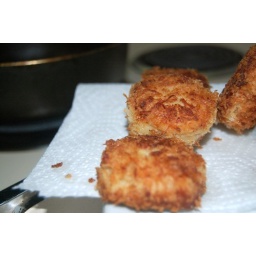
Fry the chicken croquettes in 1 inch of oil until golden brown on both sides.